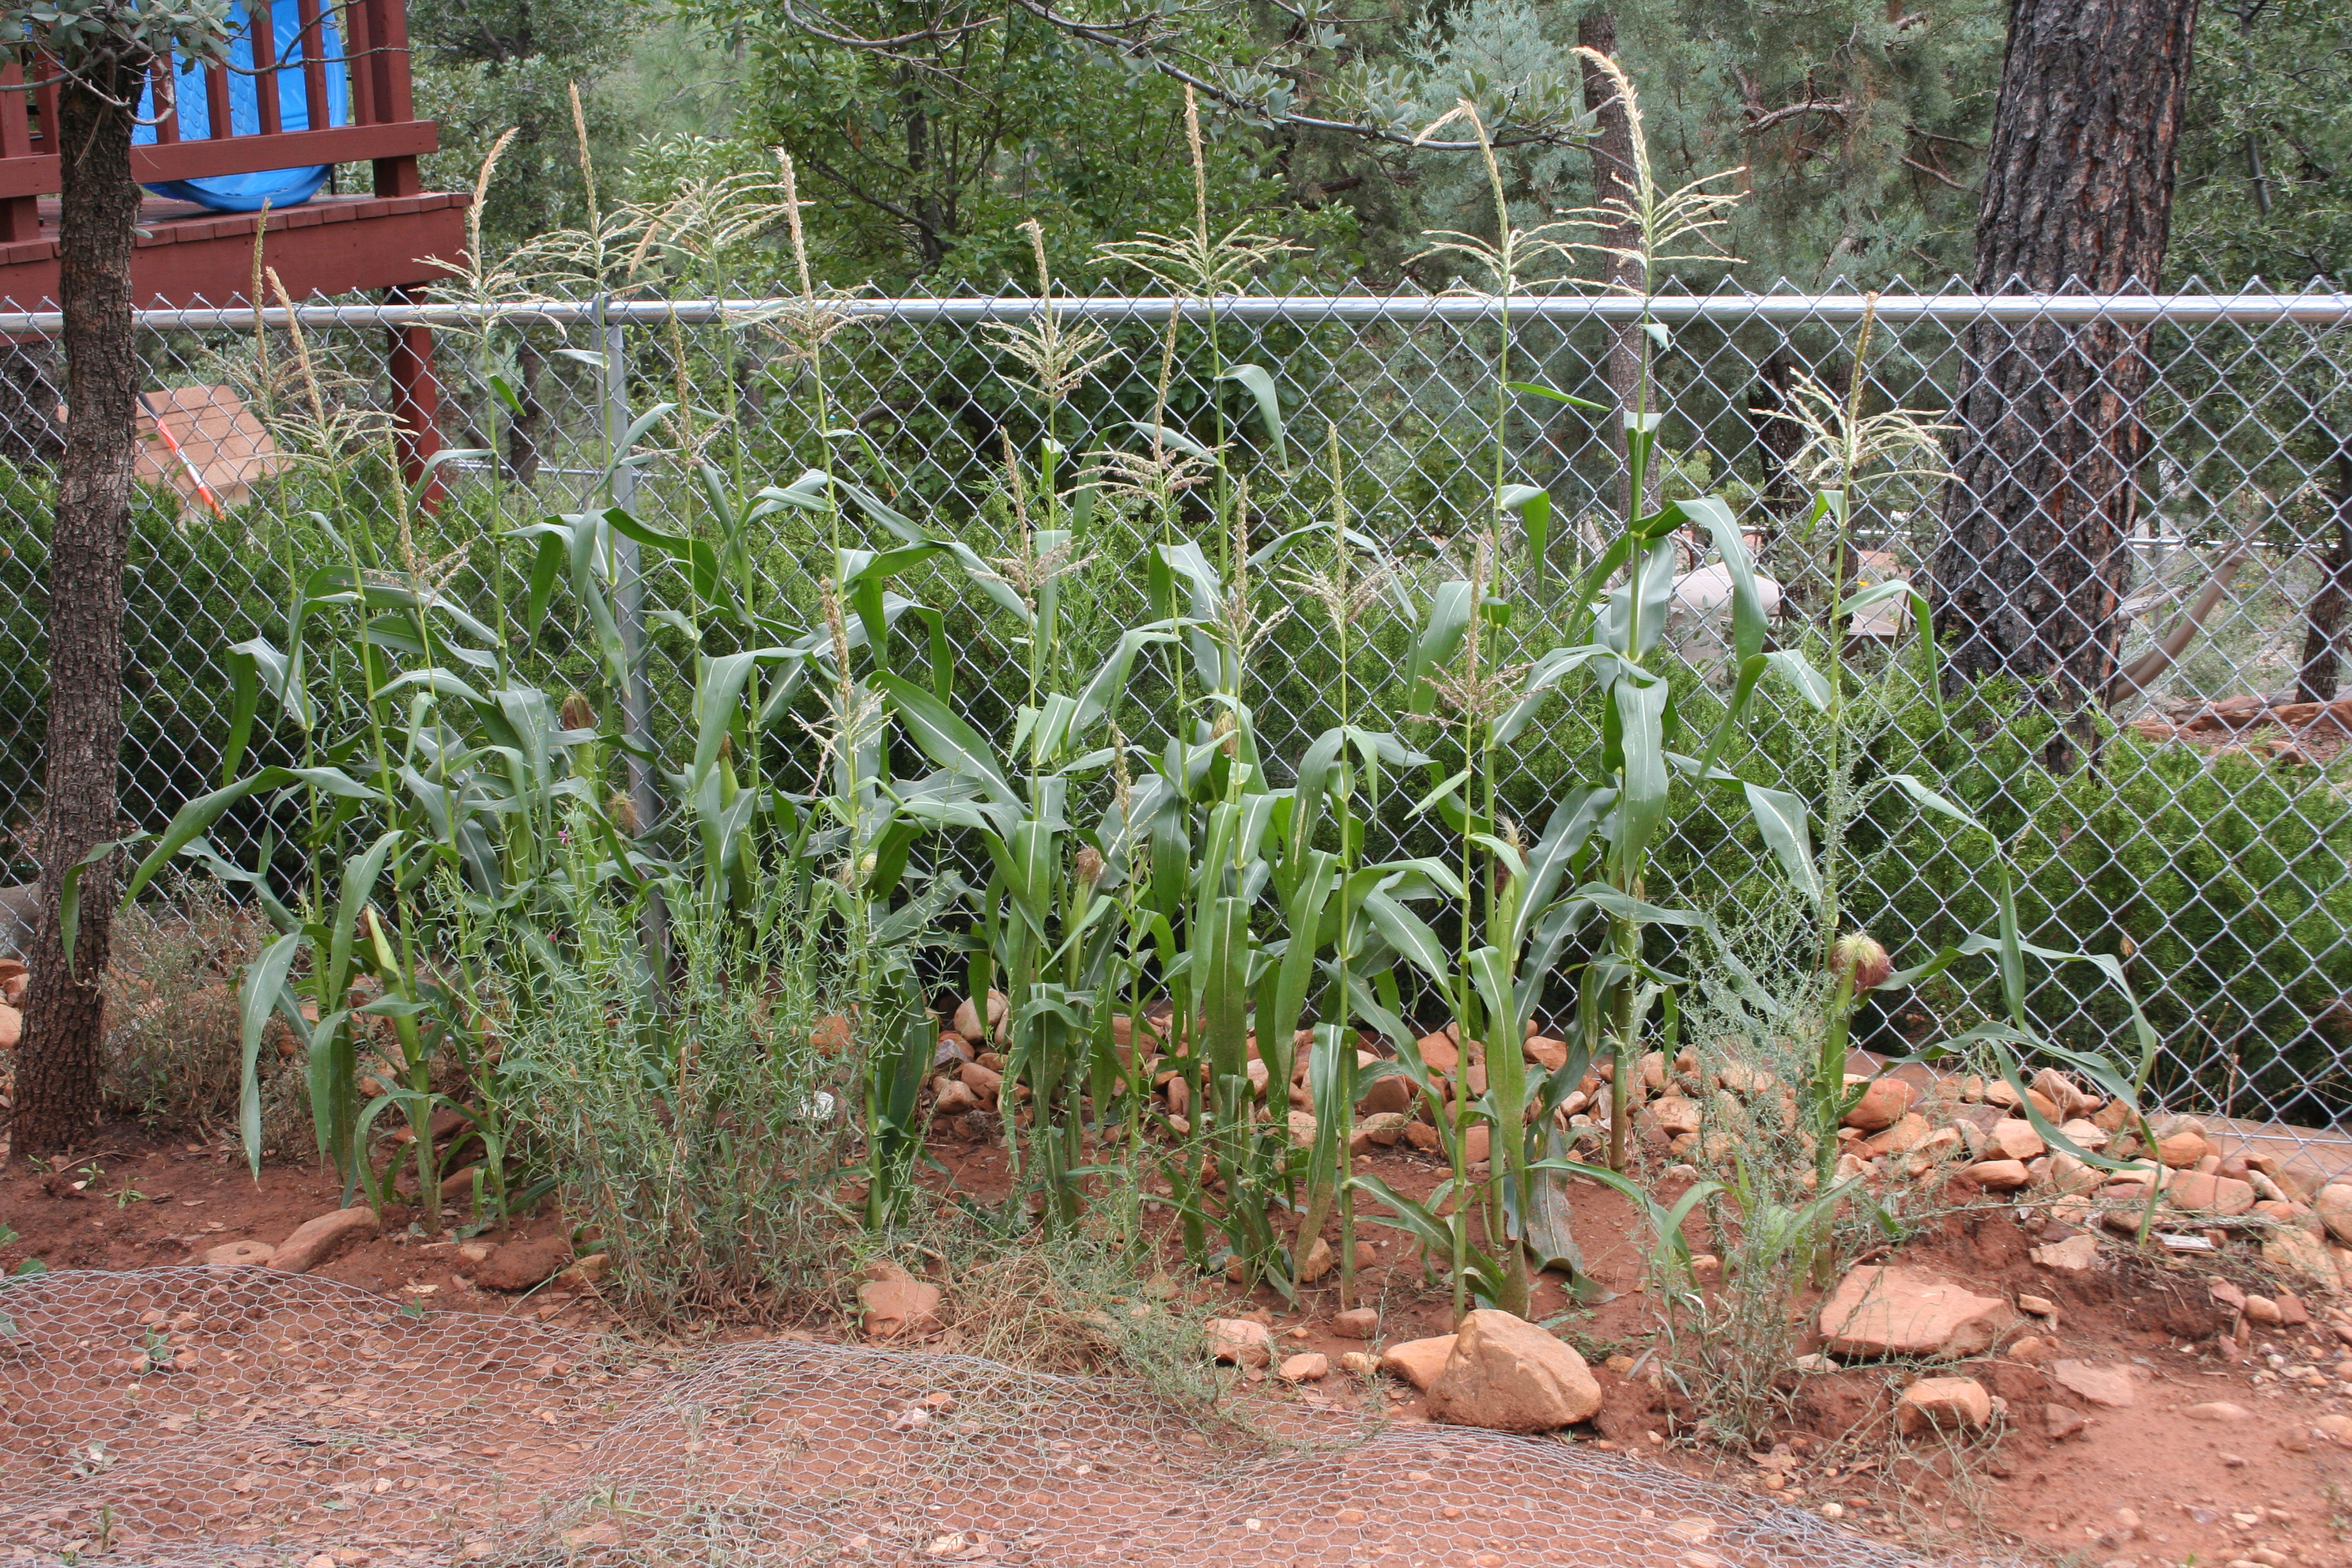
plant, flower, food, produce, crop, backyard, soil, botany, agriculture, garden, plantation, yard, strawberryaz, flowering plant, grass family, arecales